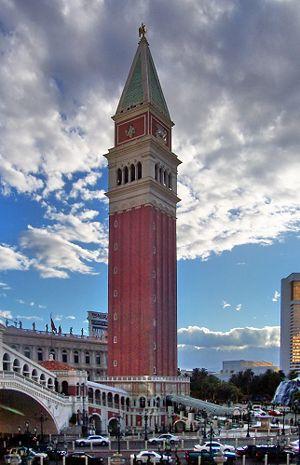
The Venetian est un hôtel-casino situé à Las Vegas ouvert en juillet 1999. Cet hôtel reprend le thème de Venise. Son nom anglais « The Venetian » signifie en français « Le Vénitien ». Le propriétaire de cet hôtel est Las Vegas Sands. Le complexe est notamment apparu dans le film Miss FBI : Divinement armée en 2005.